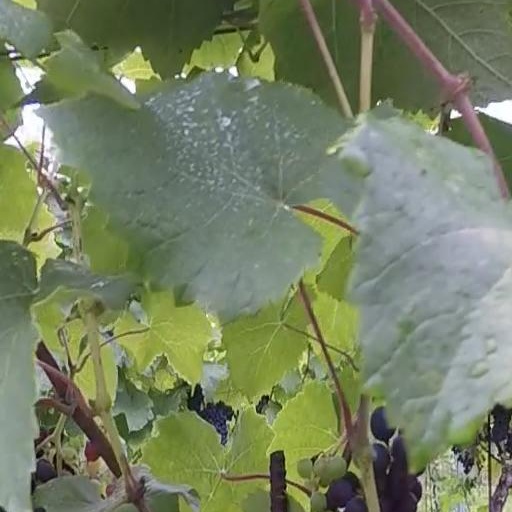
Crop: grape